Baghdad International Airport

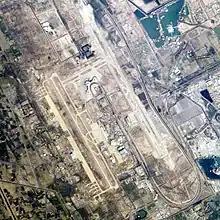
Aerial view of Baghdad International Airport

Civilian control of the airport was returned to the Iraqi Government from the Coalition Provisional Authority in 2004.